Answer in natural language. Which object is closer to the camera taking this photo, Doorway or Doorframe? Choose between the following options: Doorframe or Doorway
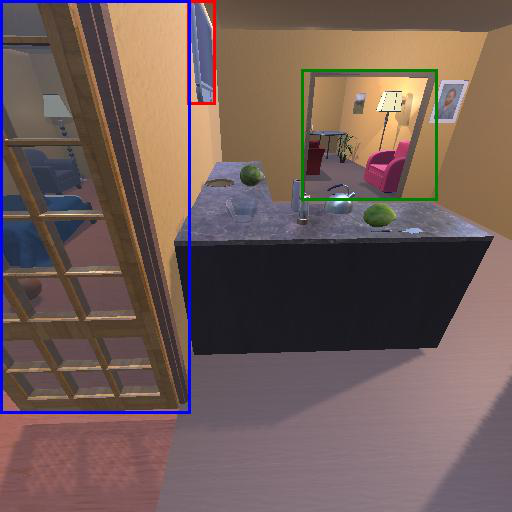
<answer>Doorway</answer>